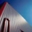
Label: skyscraper